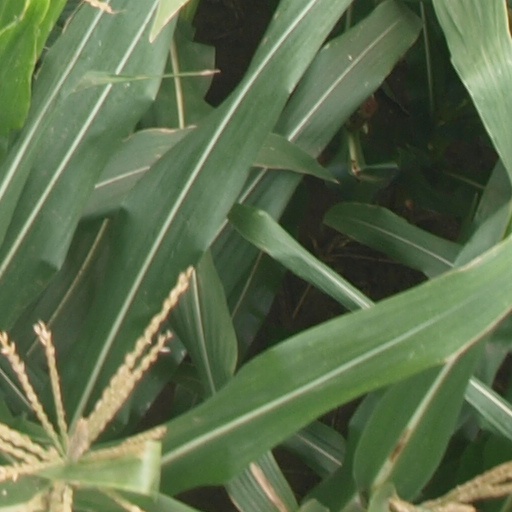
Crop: maize; corn